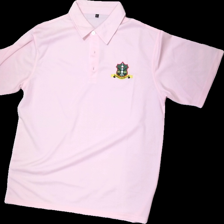
View: front
Type: T-shirt
Category: Men
Brand: Not in the list
Colors: Pink
Material: 100% Polyester
Pattern: Embroidered
Cut: Regular
Size: XL
Season: All
Price range: 50-100
Recommended usage: Reuse
Description: t-shirt with collar and embroidery